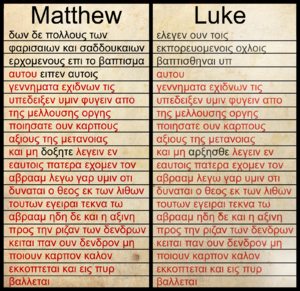
La théorie des deux sources est, dans l'exégèse du Nouveau Testament, une tentative de solution au problème synoptique. Elle analyse les liens de similarité et de dissemblance entre les trois Évangiles synoptiques : Matthieu, Marc et Luc. Le principe en est que le texte de Marc est antérieur à ceux de Matthieu et de Luc, et que ces deux derniers l'ont utilisé comme source, en parallèle avec une seconde source, celle-là hypothétique : un recueil de paroles de Jésus-Christ conventionnellement nommé « Source Q ».
L'Évangile selon Matthieu est le premier des quatre évangiles canoniques que contient le Nouveau Testament. Il est aussi le tout premier livre du Nouveau Testament, alors que l'historiographie moderne le définit comme ultérieur aux Épîtres de Paul et à l'Évangile selon Marc.
La Source Q ou Document Q ou simplement Q est une source supposée perdue qui serait à l'origine des éléments communs aux Évangiles de Matthieu et Luc, absents chez Marc. Il s'agit d'un recueil de paroles de Jésus de Nazareth qui daterait des environs de l'an 50. L'hypothèse de la Source Q est une conséquence directe de la théorie des deux sources.